Beate Klarsfeld

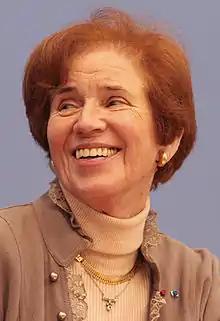
Beate Klarsfeld (2012)

On 27 February 2012, Klarsfeld, after previously Luc Jochimsen and Christoph Butterwegge had been mentioned as possible candidates, was nominated by the board of Die Linke unanimously for the election of the German President in 2012 as a candidate.